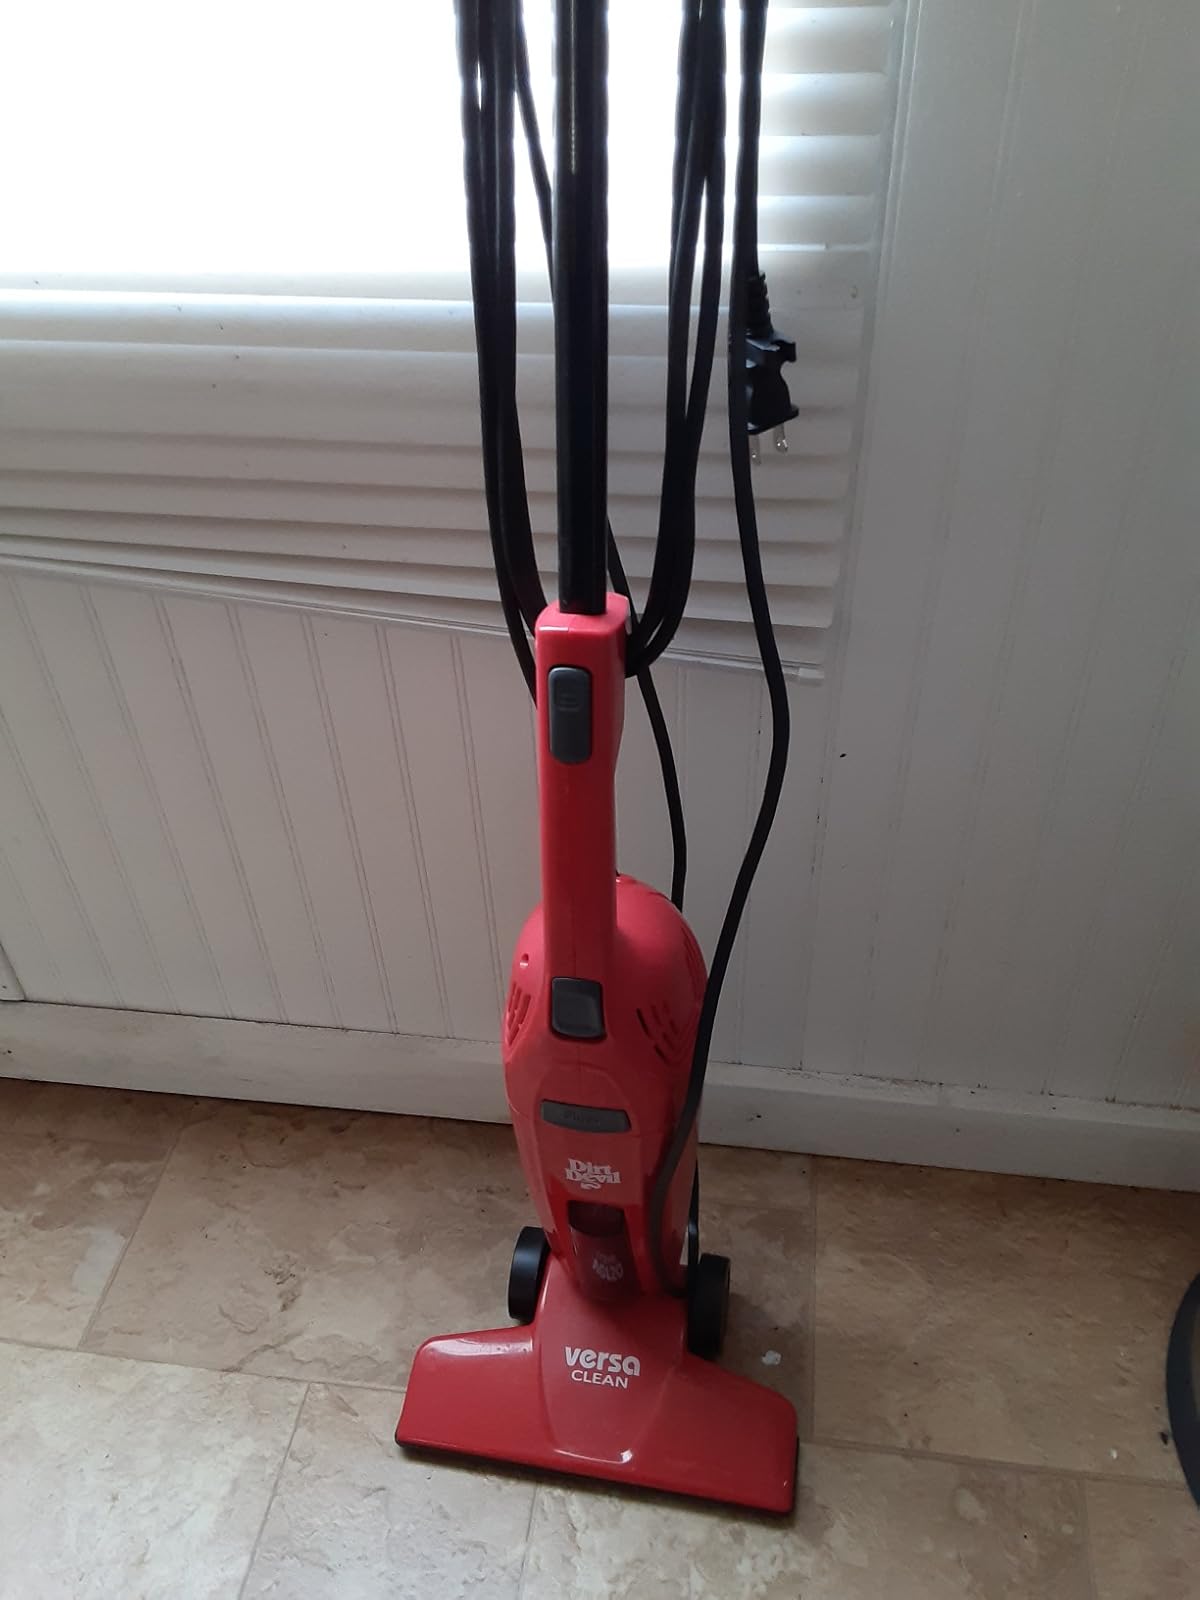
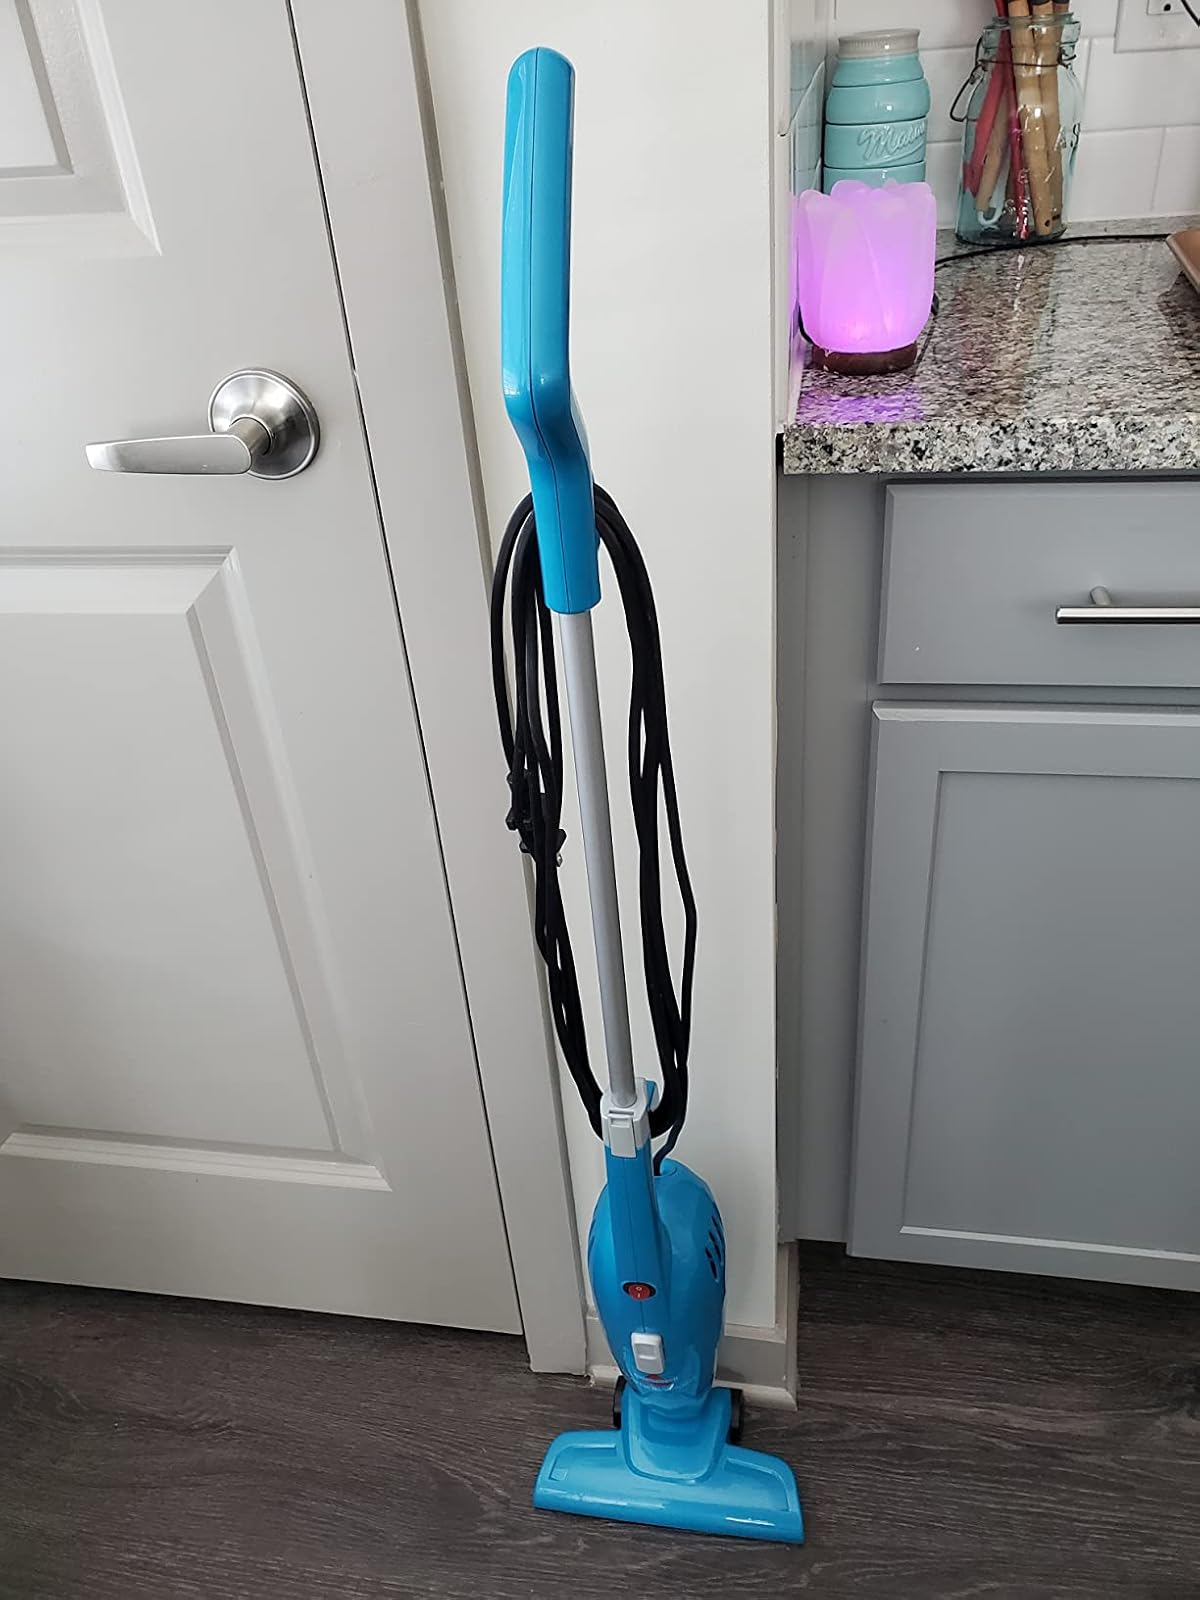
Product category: items_vacuum
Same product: no